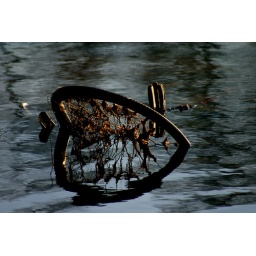
Junk, old bike in Kalix river